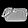
Label: Bag